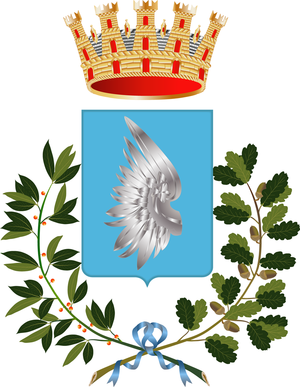
Blason d'Ala, Province Authonome de Trento, Italie Italiano: Stemma del Comune di Ala (Provincia autonoma di Trento)
Ala est une commune italienne d'environ 8 900 habitants située dans la province autonome de Trente dans la région du Trentin-Haut-Adige dans le nord-est de l'Italie.